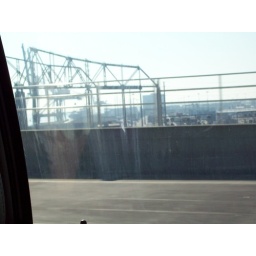
view from in the car, crossing over the cooper river bridge